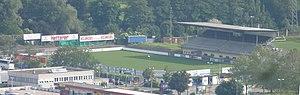
Stade du Brötzinger Tal à Pforzheim, vu depuis Wallberg